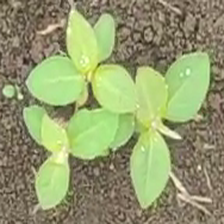
Weed species: Moti_dudhi(Euphorbia_geneculata_L)